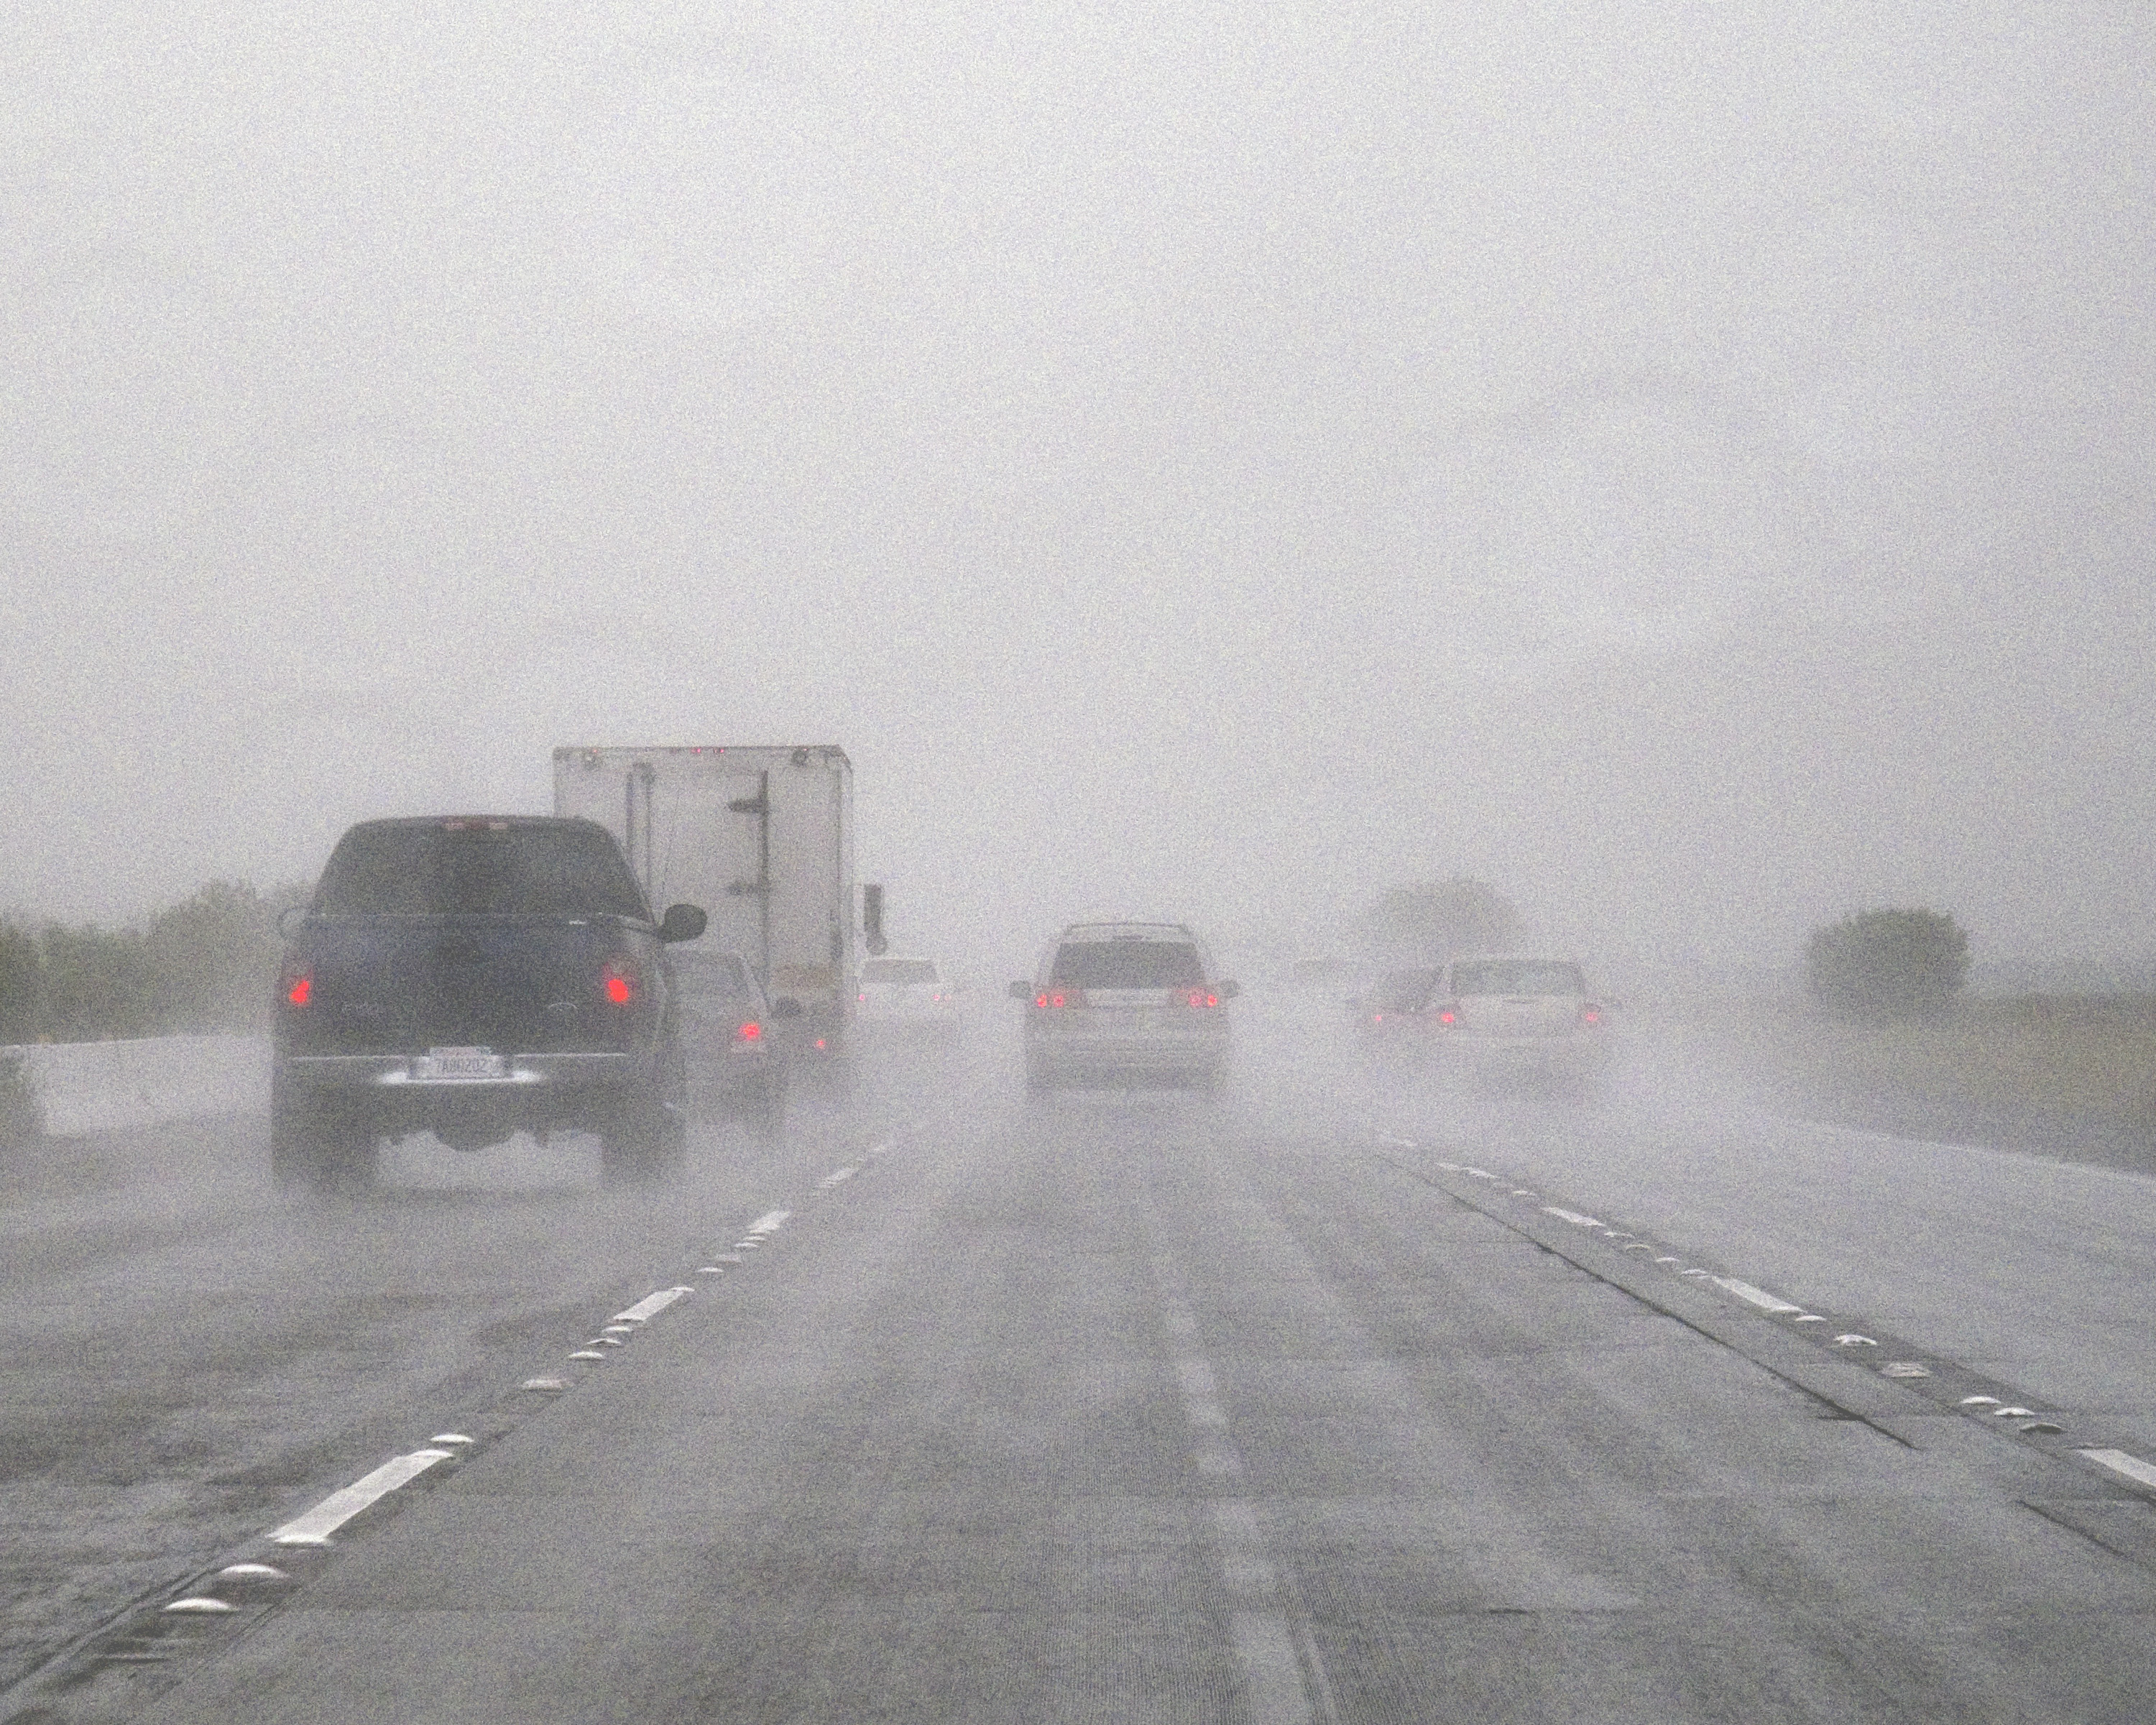
snow, fog, road, mist, rain, highway, commute, weather, haze, lane, i80, blizzard, sacramento, 80freeway, atmospheric phenomenon, winter storm